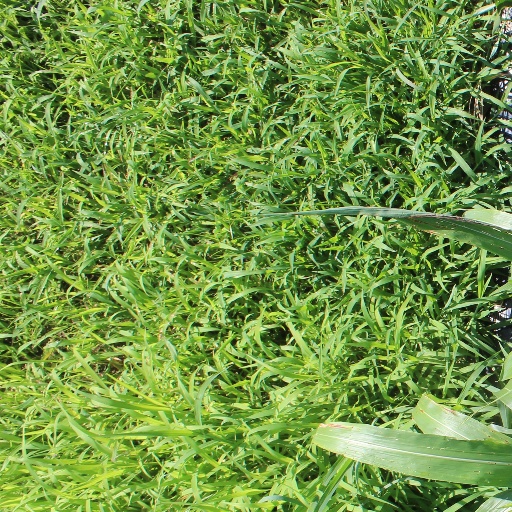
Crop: sorghum